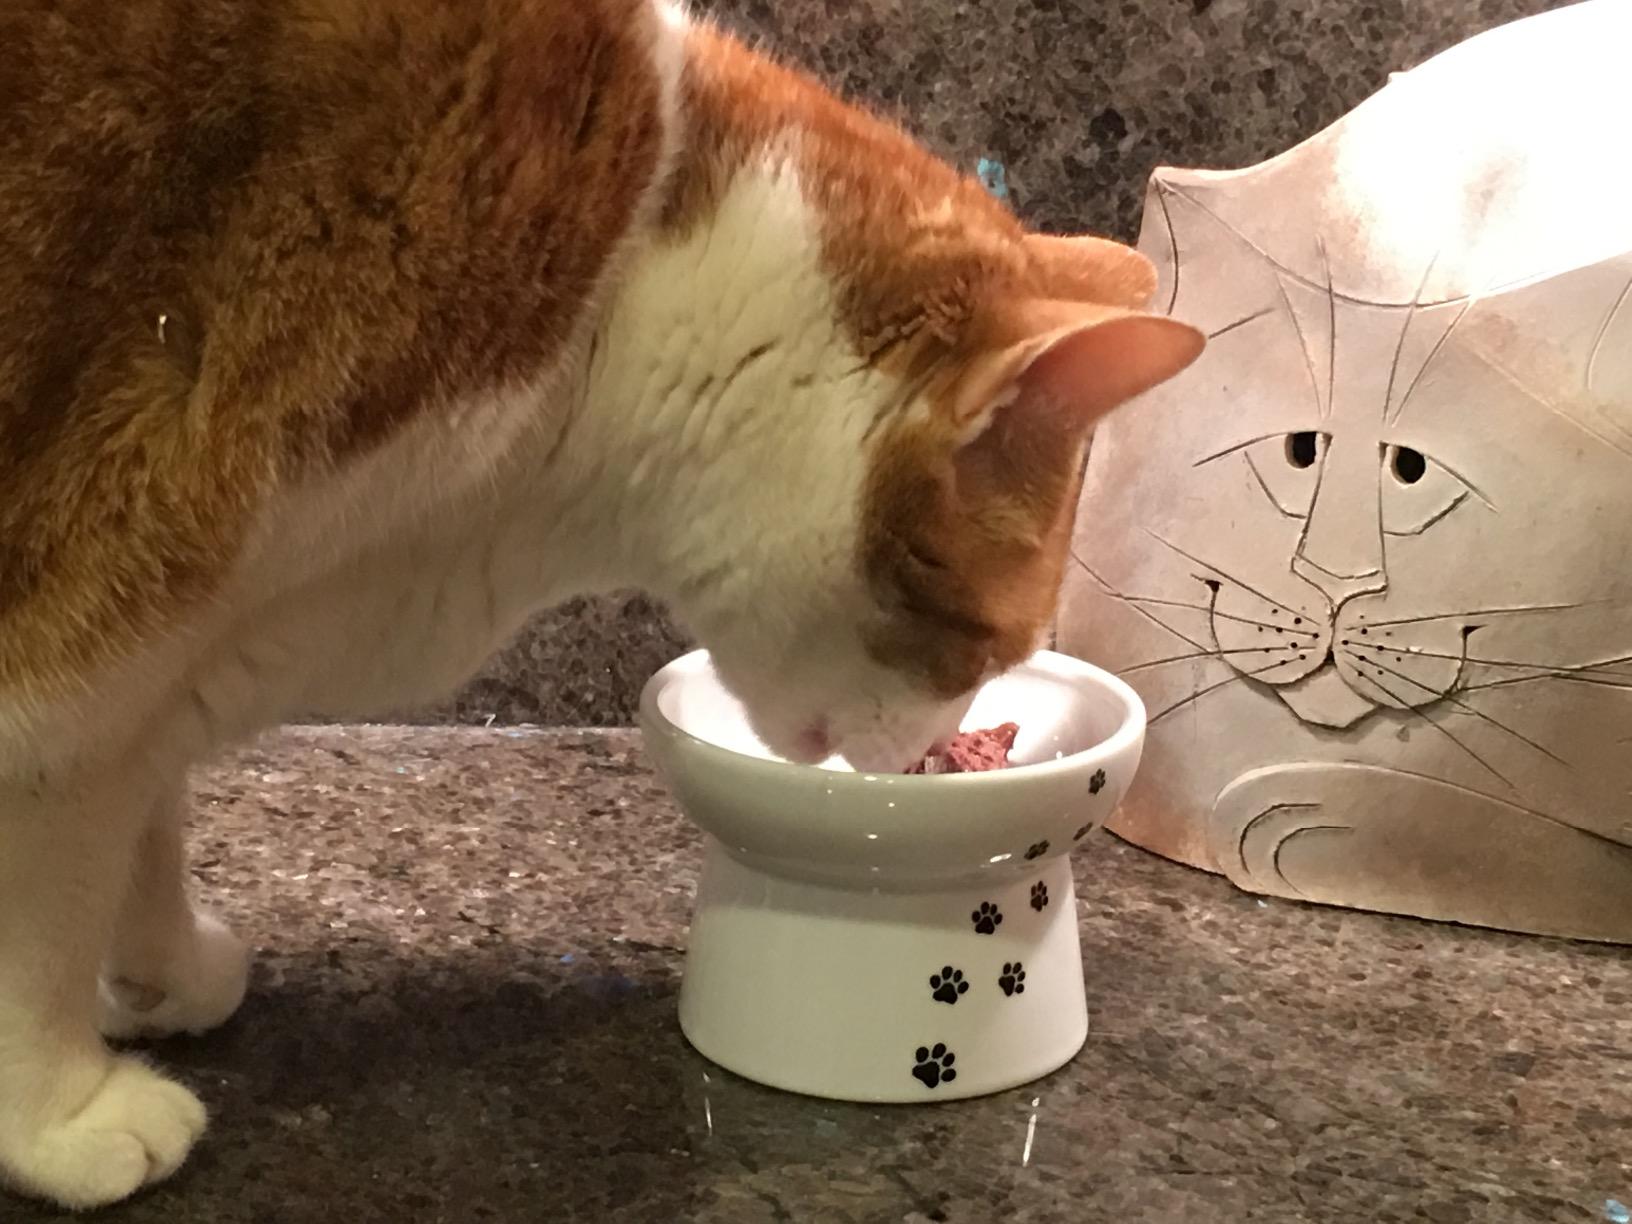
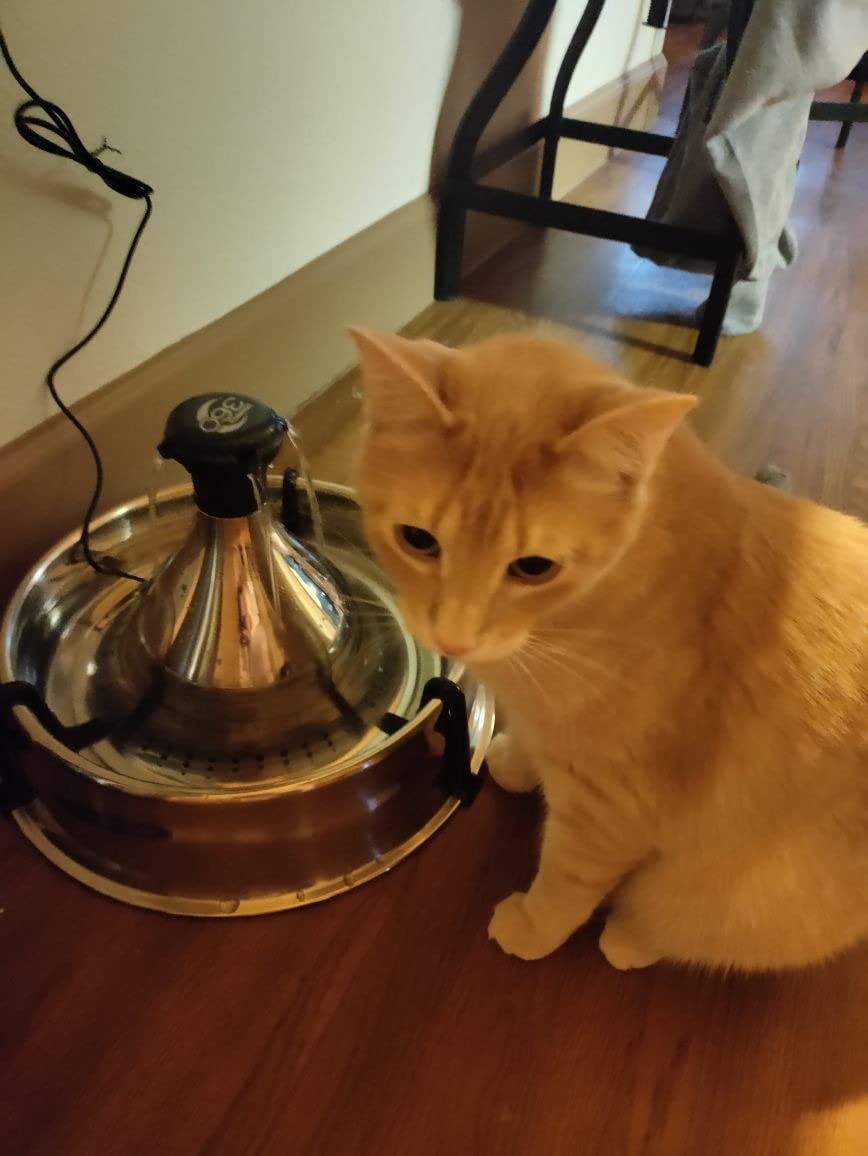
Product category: items_bowl
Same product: no